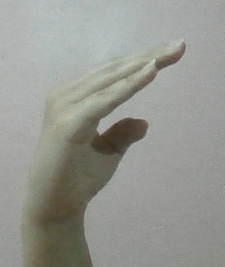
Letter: jeem